National Centre for Early Music

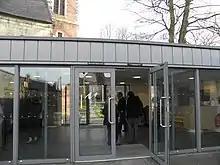
Outside of the NCEM

The National Centre for Early Music (NCEM) is an organisation which encourages, promotes and disseminates early music. Located in York, England, it is based in the converted and extended, Grade I listed medieval church of St Margaret, Walmgate. Each year, the NCEM organises the York Early Music Festival.